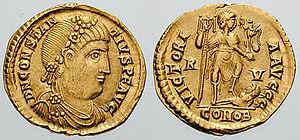
Les Burgondes sont un des peuples du groupe des Germains orientaux. Identifiés comme tels, ils relèvent de l'aire culturelle de l'Âge du fer germanique ancien. Hypothétiquement originaires de l'île de Bornholm en Mer Baltique, leur ethnogenèse remonterait à l'Âge du bronze danois.